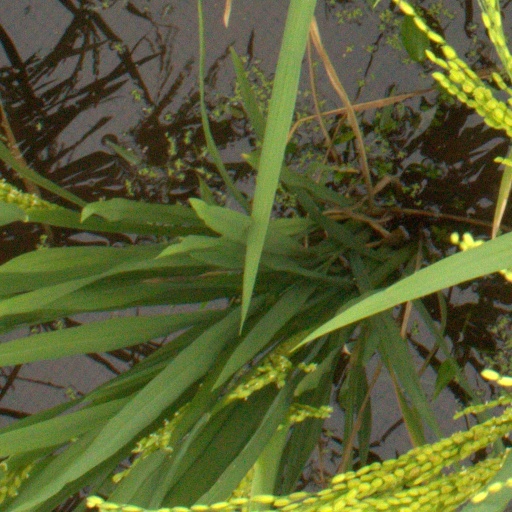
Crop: rice